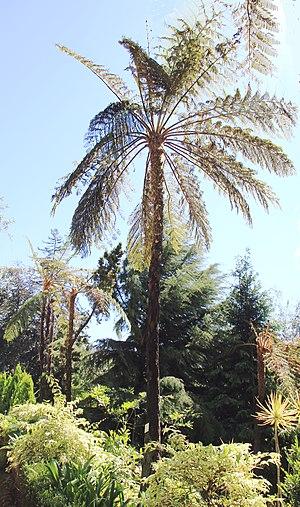
Cyathea cooperi, également connue comme fougère de Cooper ou fougère arborescente d'Australie est une fougère arborescente de taille moyenne à grande, à croissance rapide, originaire de l'est de l'Australie.